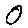
Label: 0